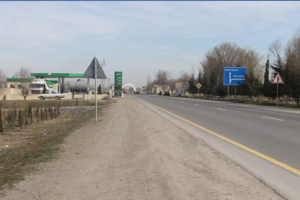
Qalaqayın
Qalaqayın er en landsby og den mest folkerige kommune bortset fra hovedstaden Sabirabad i Sabirabad Rayon i Aserbajdsjan. Den har en befolkning på 7.489.